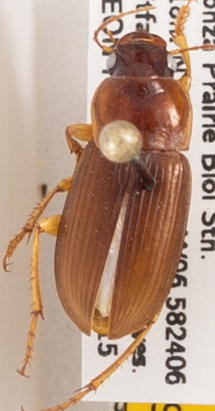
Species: Harpalus pensylvanicus
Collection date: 2020-07-15
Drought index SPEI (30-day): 0.444
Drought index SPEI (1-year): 0.8
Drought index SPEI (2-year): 2.09